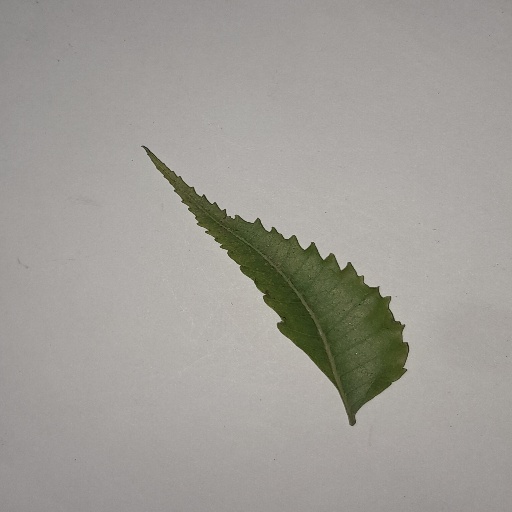
Species: Neem
Leaf condition: Yellow Leaf